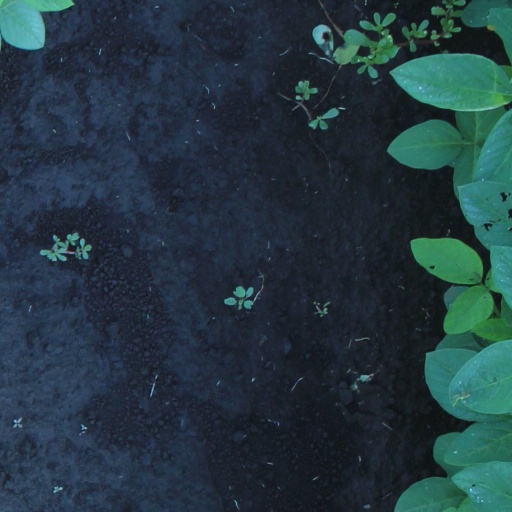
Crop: soybean